Dayton, Ohio

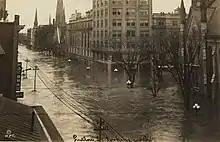
Flooding on Ludlow Street in downtown Dayton during the Great Dayton Flood, 1913

Innovation led to business growth in the region. In 1884, John Henry Patterson acquired James Ritty's National Manufacturing Company along with his cash register patents and formed the National Cash Register Company (NCR). The company manufactured the first mechanical cash registers and played a crucial role in the shaping of Dayton's reputation as an epicenter for manufacturing in the early 1900s. In 1906, Charles F. Kettering, a leading engineer at the company, helped develop the first electric cash register, which propelled NCR into the national spotlight. NCR also helped develop the US Navy Bombe, a code-breaking machine that helped crack the Enigma machine cipher during World War II.